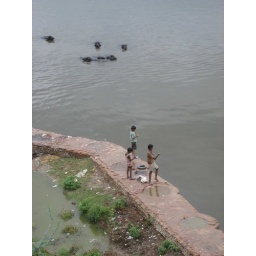
Kids fishing, and water buffalo in Jamuna river